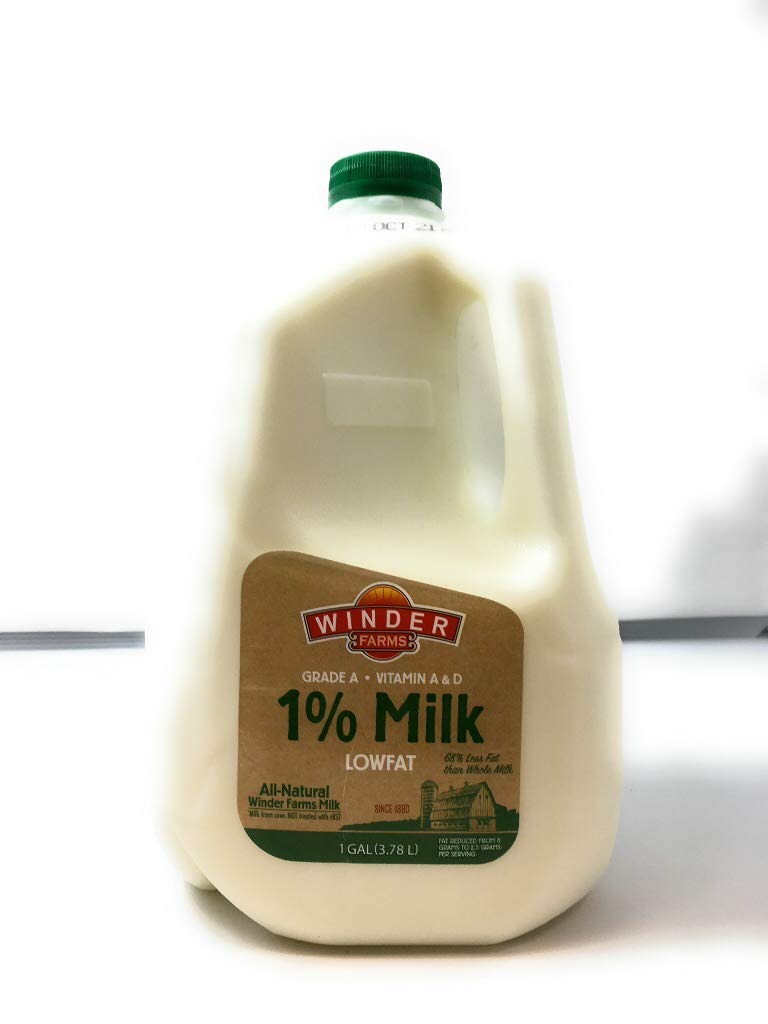
Item Name: WINDER FARMS 1% Low Fat Milk, 128 FZ
Bullet Point: Grocery Dairy
Value: 128.0
Unit: Fl Oz

Price: 4.99